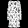
Label: Dress